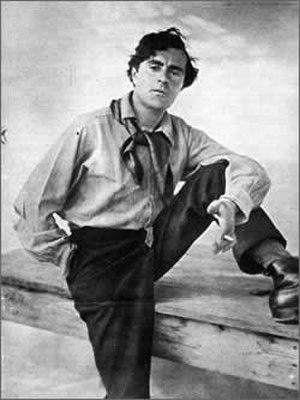
Amedeo Clemente Modigliani, né le 12 juillet 1884 à Livourne et mort le 24 janvier 1920 à Paris, est un peintre et sculpteur italien rattaché à l'École de Paris.